Auburn High School (Washington)

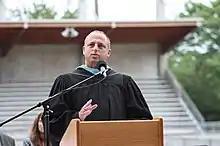
Former AHS principal Richard Zimmerman

Auburn High School is a member of the Washington State chapter of the International Thespian Society as Troupe 17. This was the earliest troupe of acting students established in Washington state with a High School, in 1929.